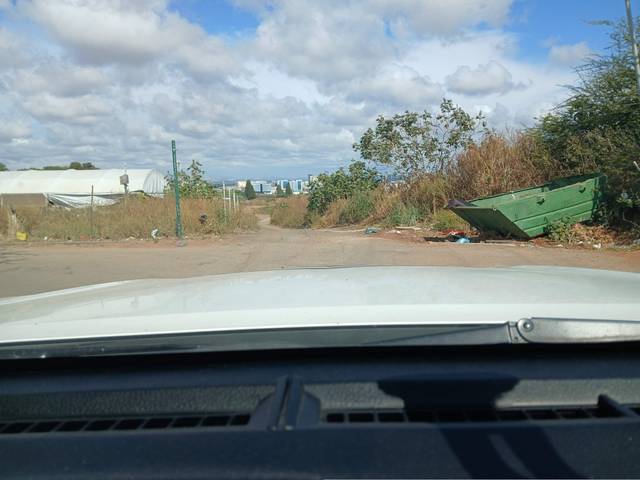
Region: Israel
Coordinates: 32.2, 34.863